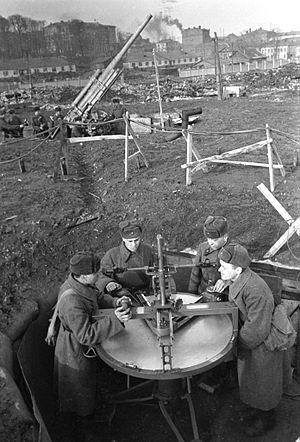
La bataille de Moscou, désigne les combats pour le contrôle de la ville de Moscou et de sa proximité entre octobre 1941 et janvier 1942 pendant la Seconde Guerre mondiale. Elle comprend l'offensive allemande appelée opération Typhon, conduite par le groupe d'armées du centre sous le commandement de Von Bock, pour s'approcher de la ville, ainsi que la défense puis la contre-attaque soviétique qui suivit. Elle est considérée avec la bataille de Stalingrad et celle de Koursk comme un des affrontements stratégiques du front de l'Est.